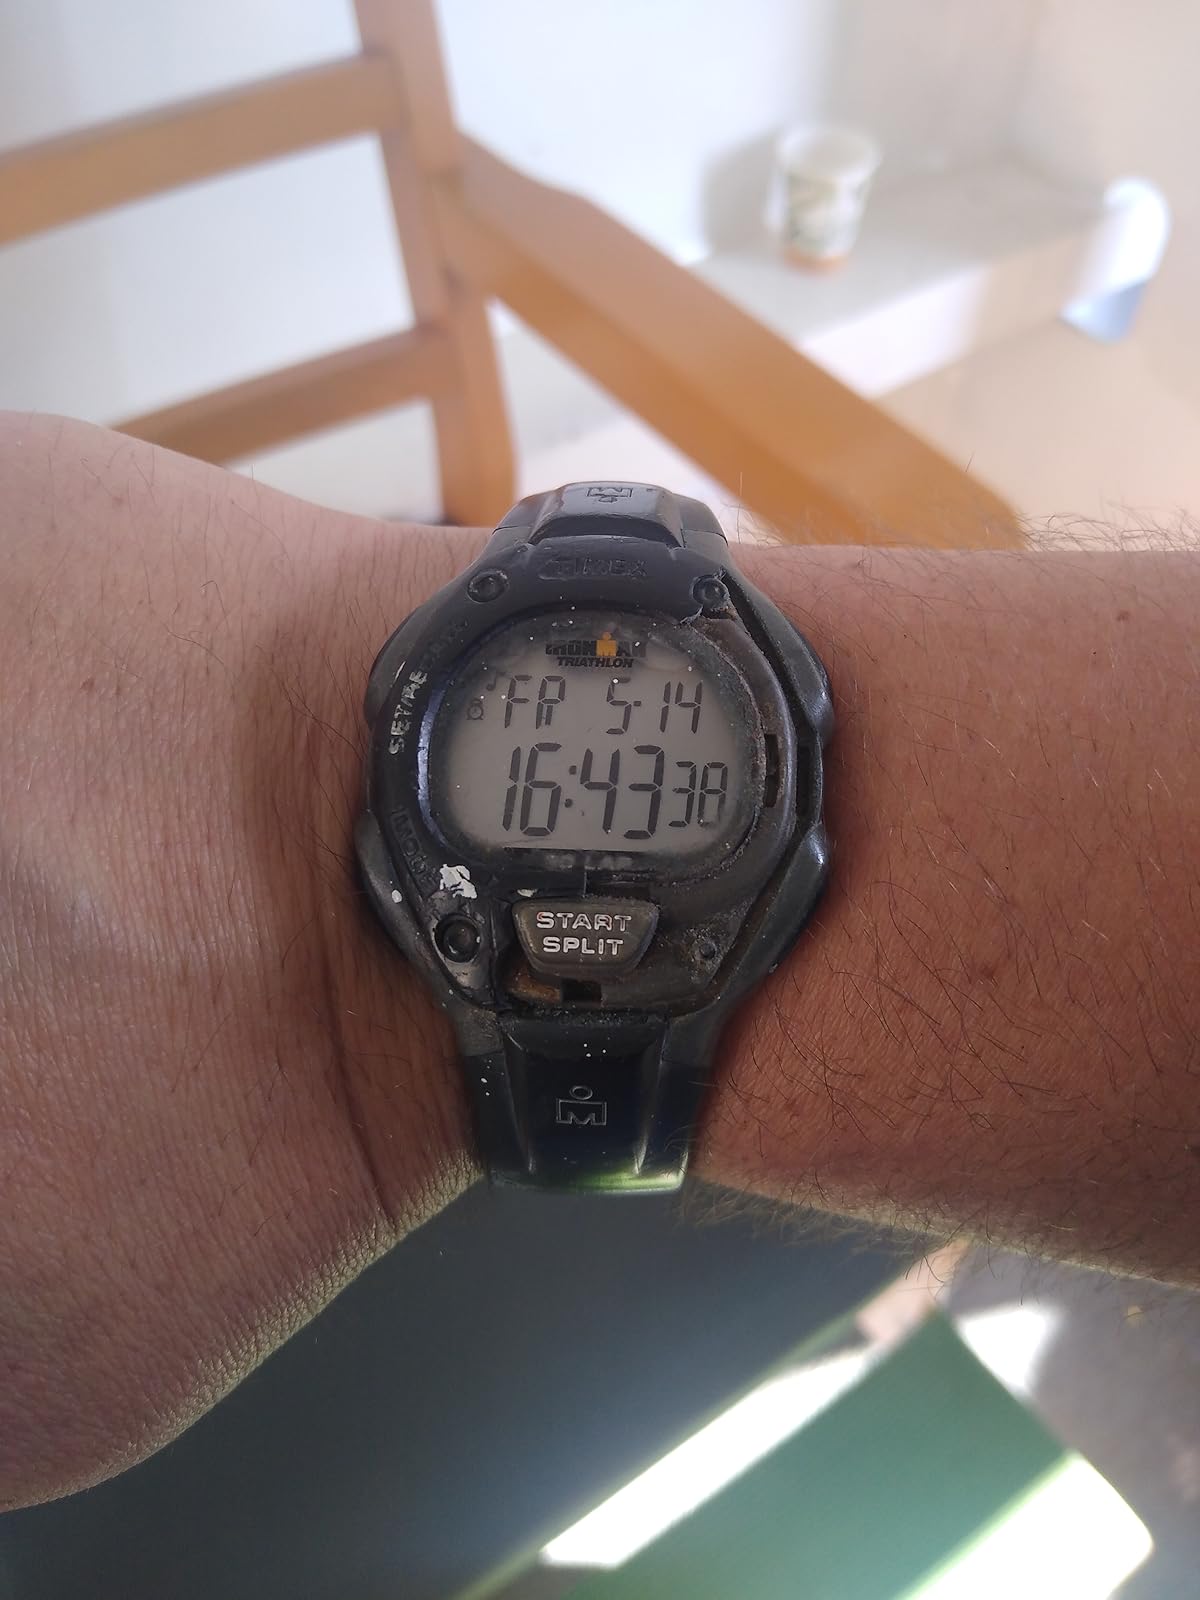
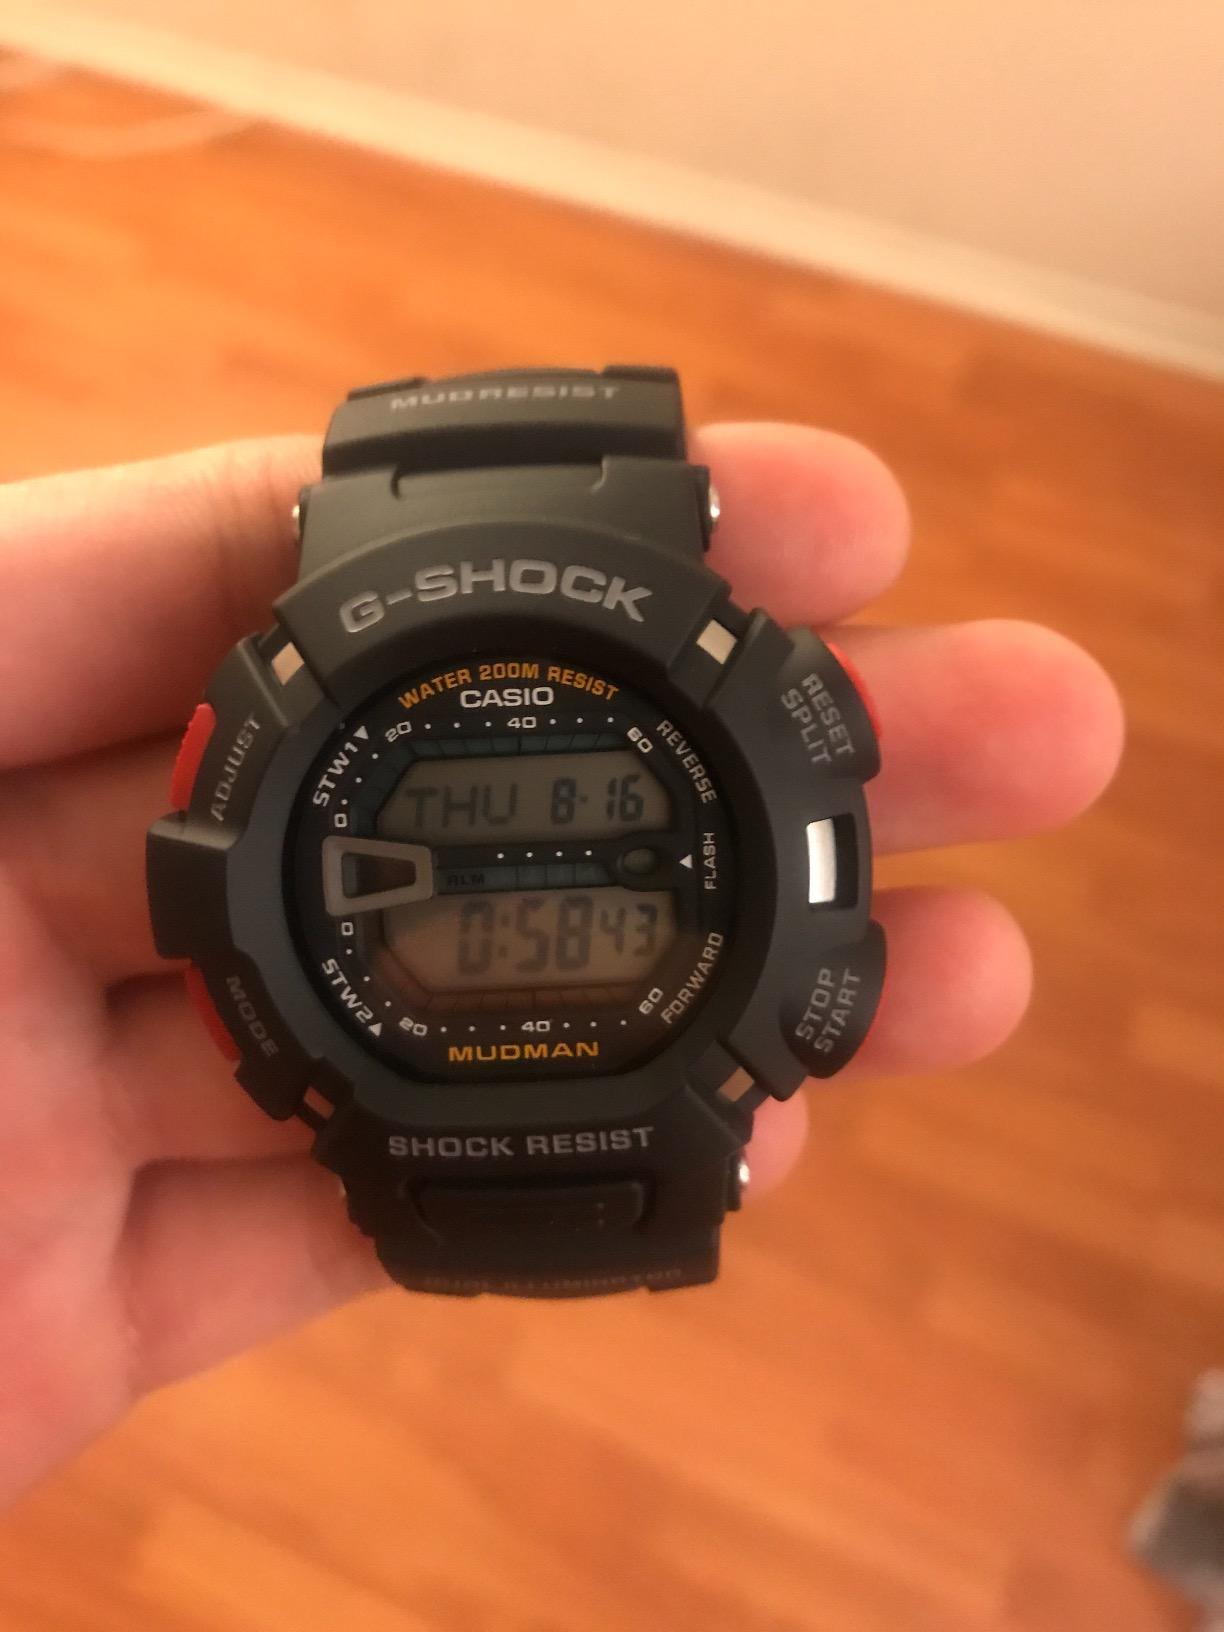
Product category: accessories_watch
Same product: no